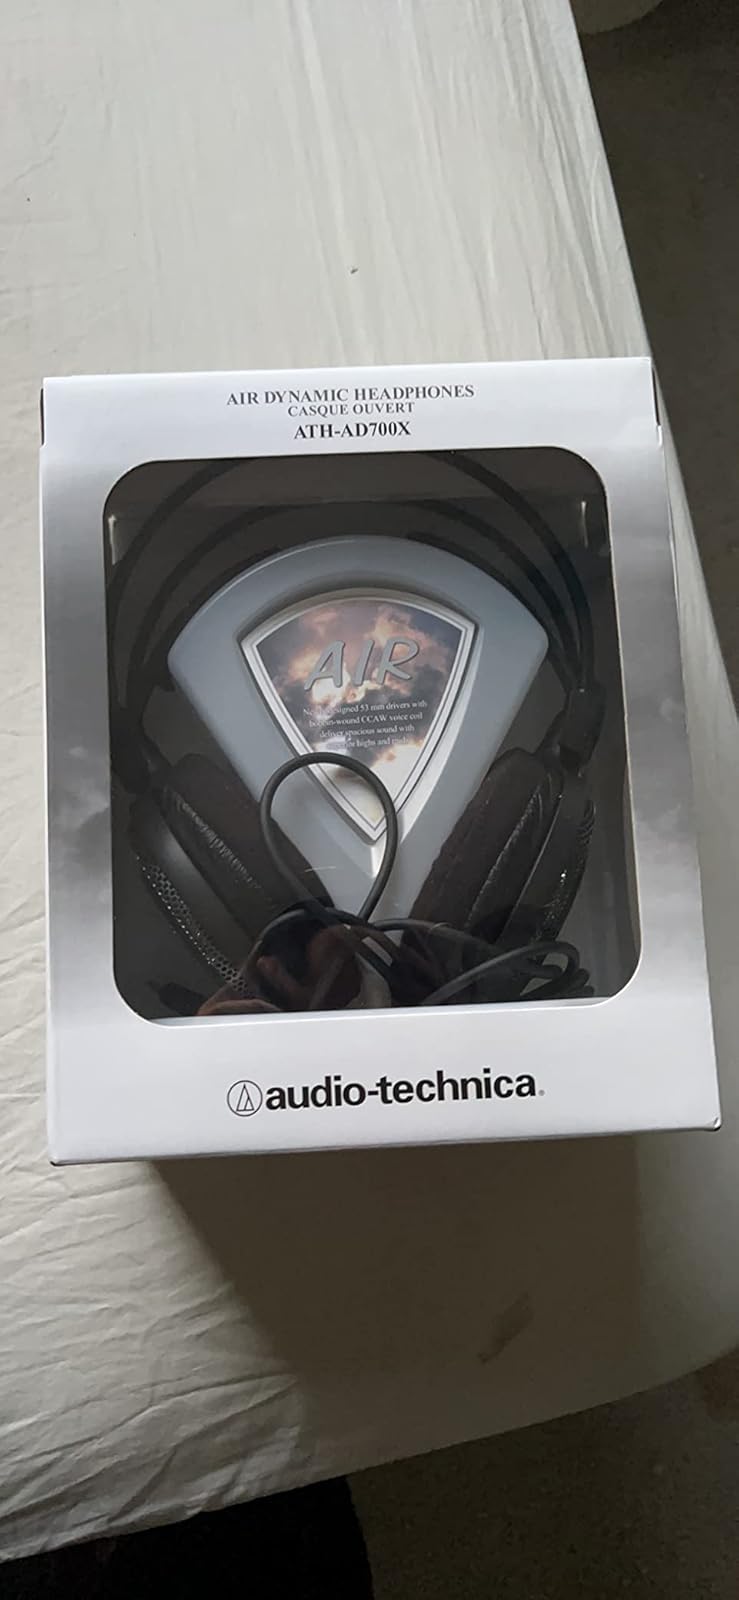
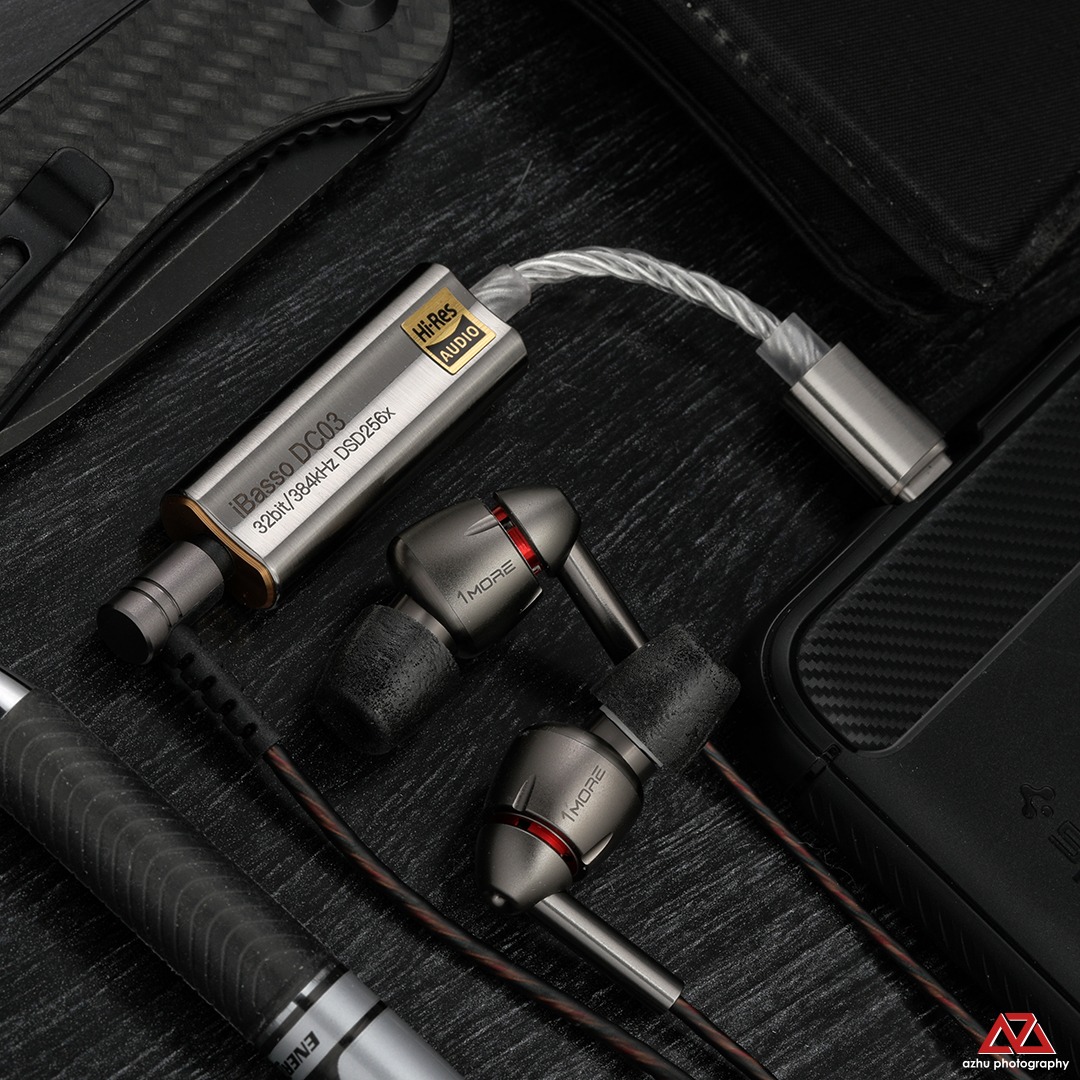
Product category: headphones
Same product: no